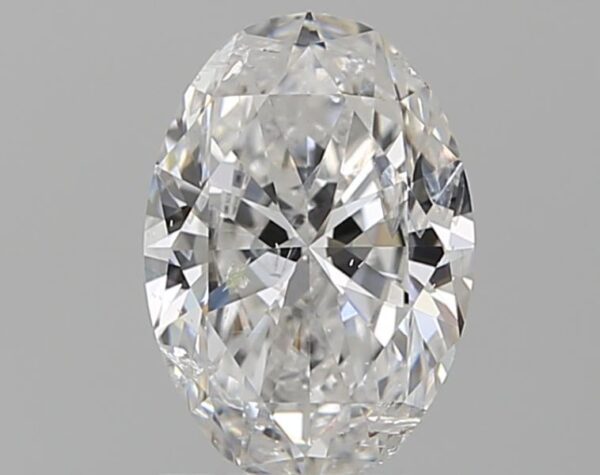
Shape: oval
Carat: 1
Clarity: SI2
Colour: E
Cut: EX
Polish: VG
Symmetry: VG
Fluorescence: SL
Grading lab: IGI
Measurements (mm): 8.04 x 5.59 x 3.32